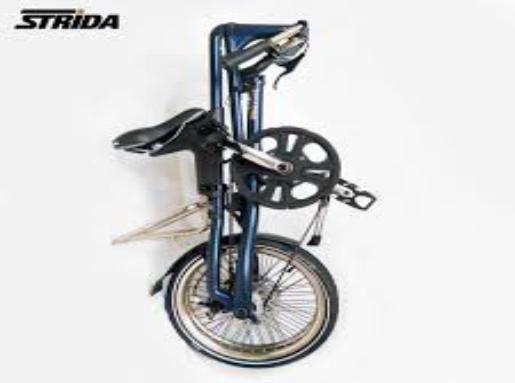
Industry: Sports